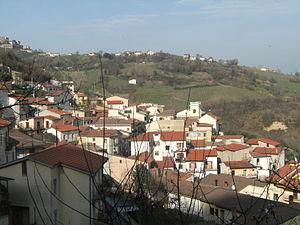
Santa Paolina est une commune italienne de la province d'Avellino dans la région Campanie en Italie.